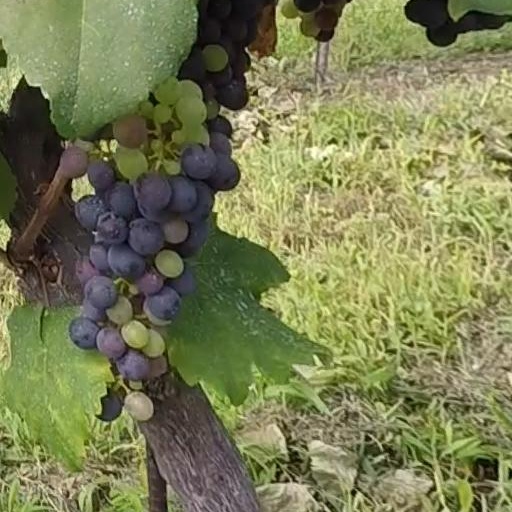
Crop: grape